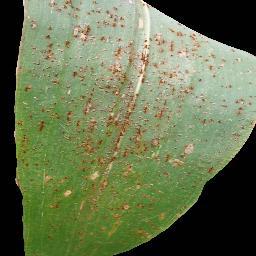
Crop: corn
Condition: (maize)_common_rust